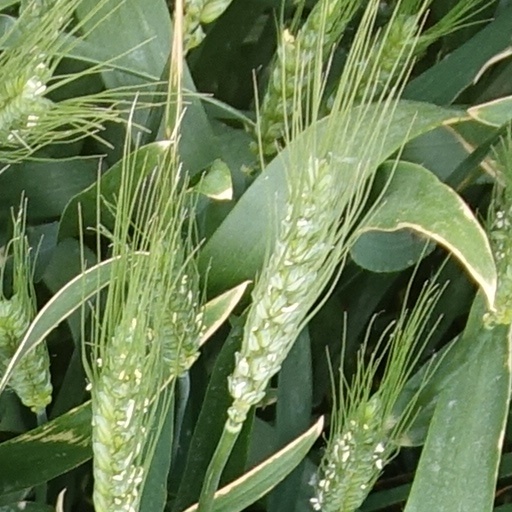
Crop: wheat